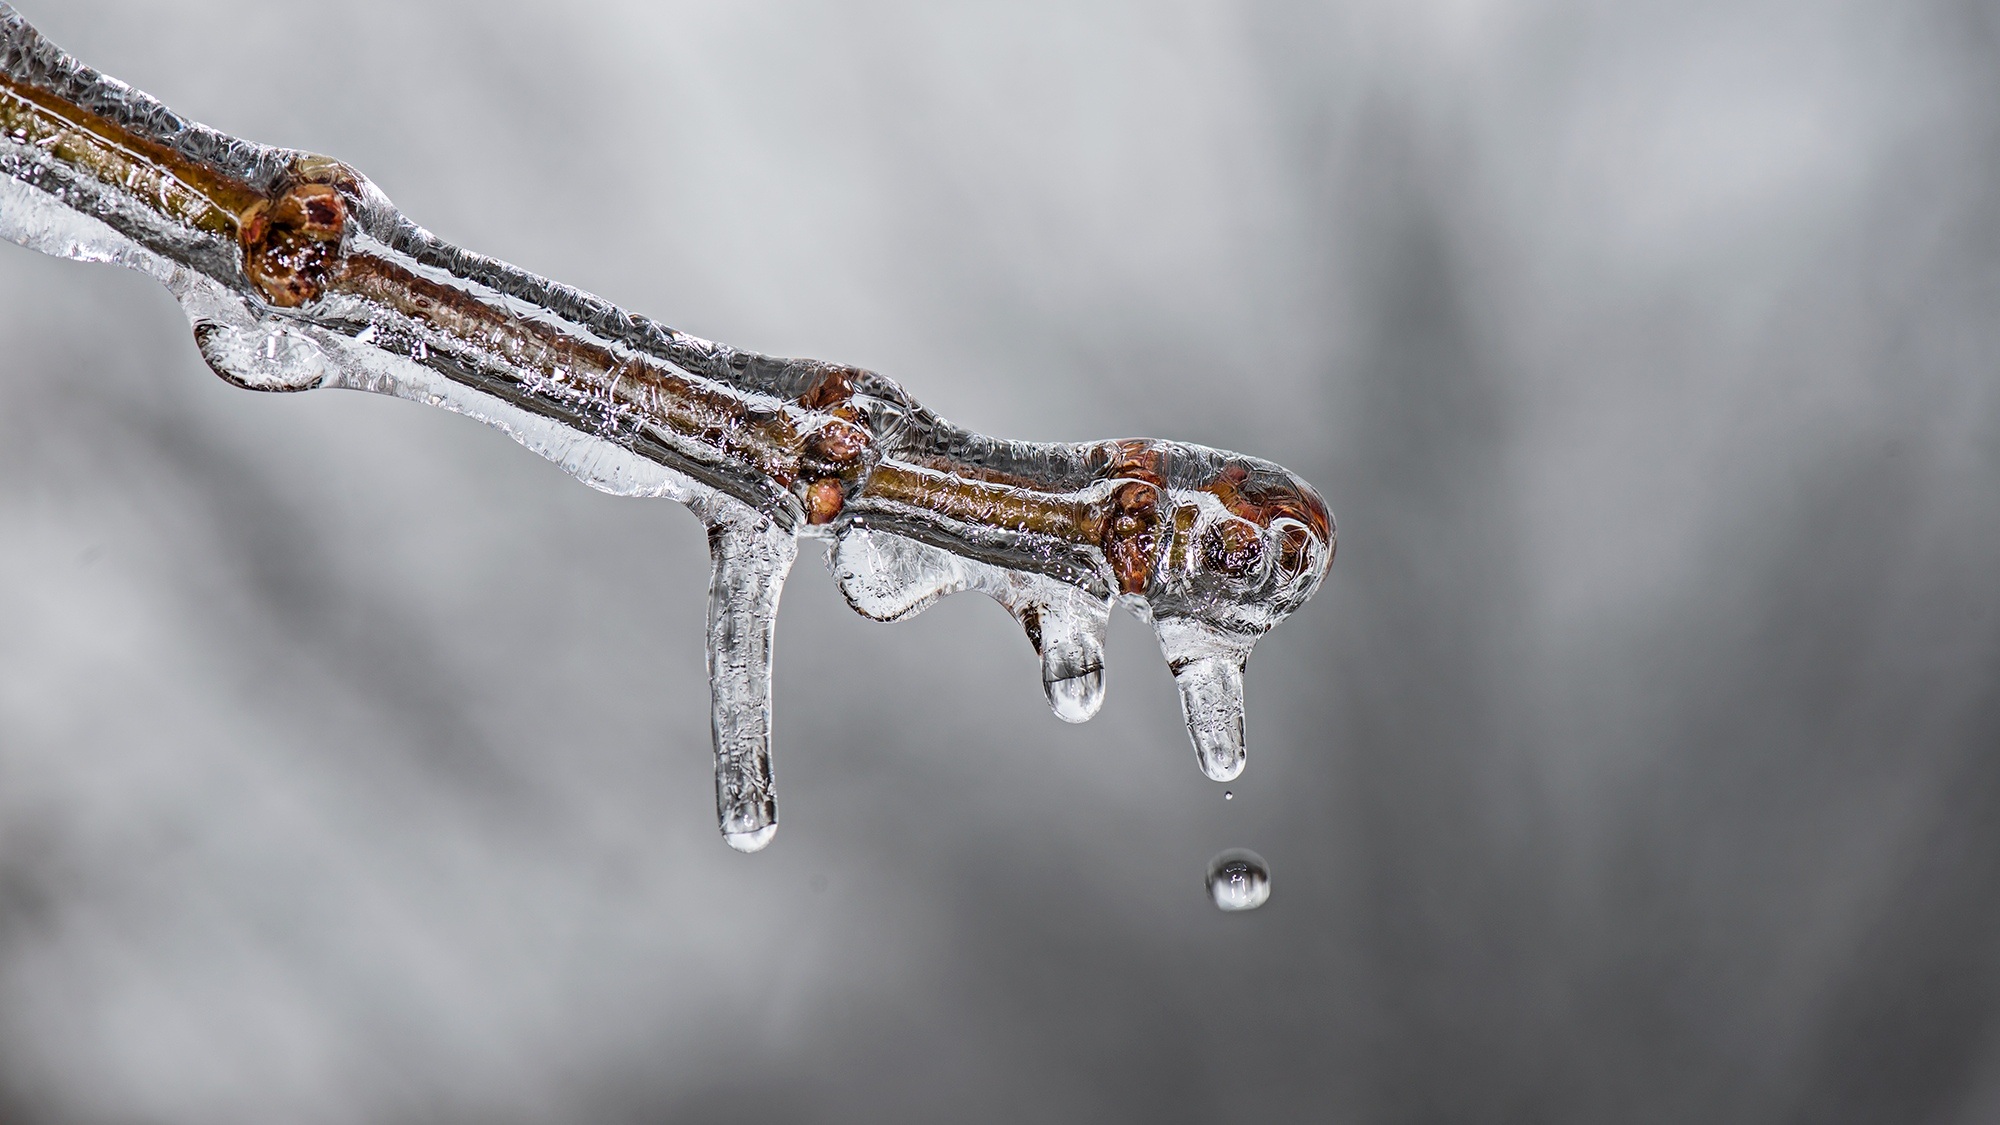
tree, water, nature, outdoor, branch, cold, winter, droplet, drop, dew, photography, frost, environment, ice, weather, frozen, closeup, season, drip, twig, close up, cool, climate, melt, moisture, freezing, meteorology, macro photography